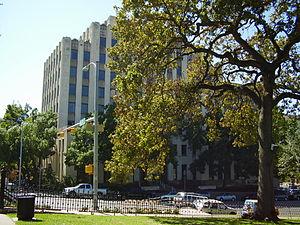
Le département des Transports du Texas est une agence du gouvernement du Texas fondée en 1917. Elle siège à Austin dans le Dewitt C. Greer Building au 125 East 11th Street. Elle administre 25 districts géographiques, 21 divisions spécialisées et 5 bureaux.